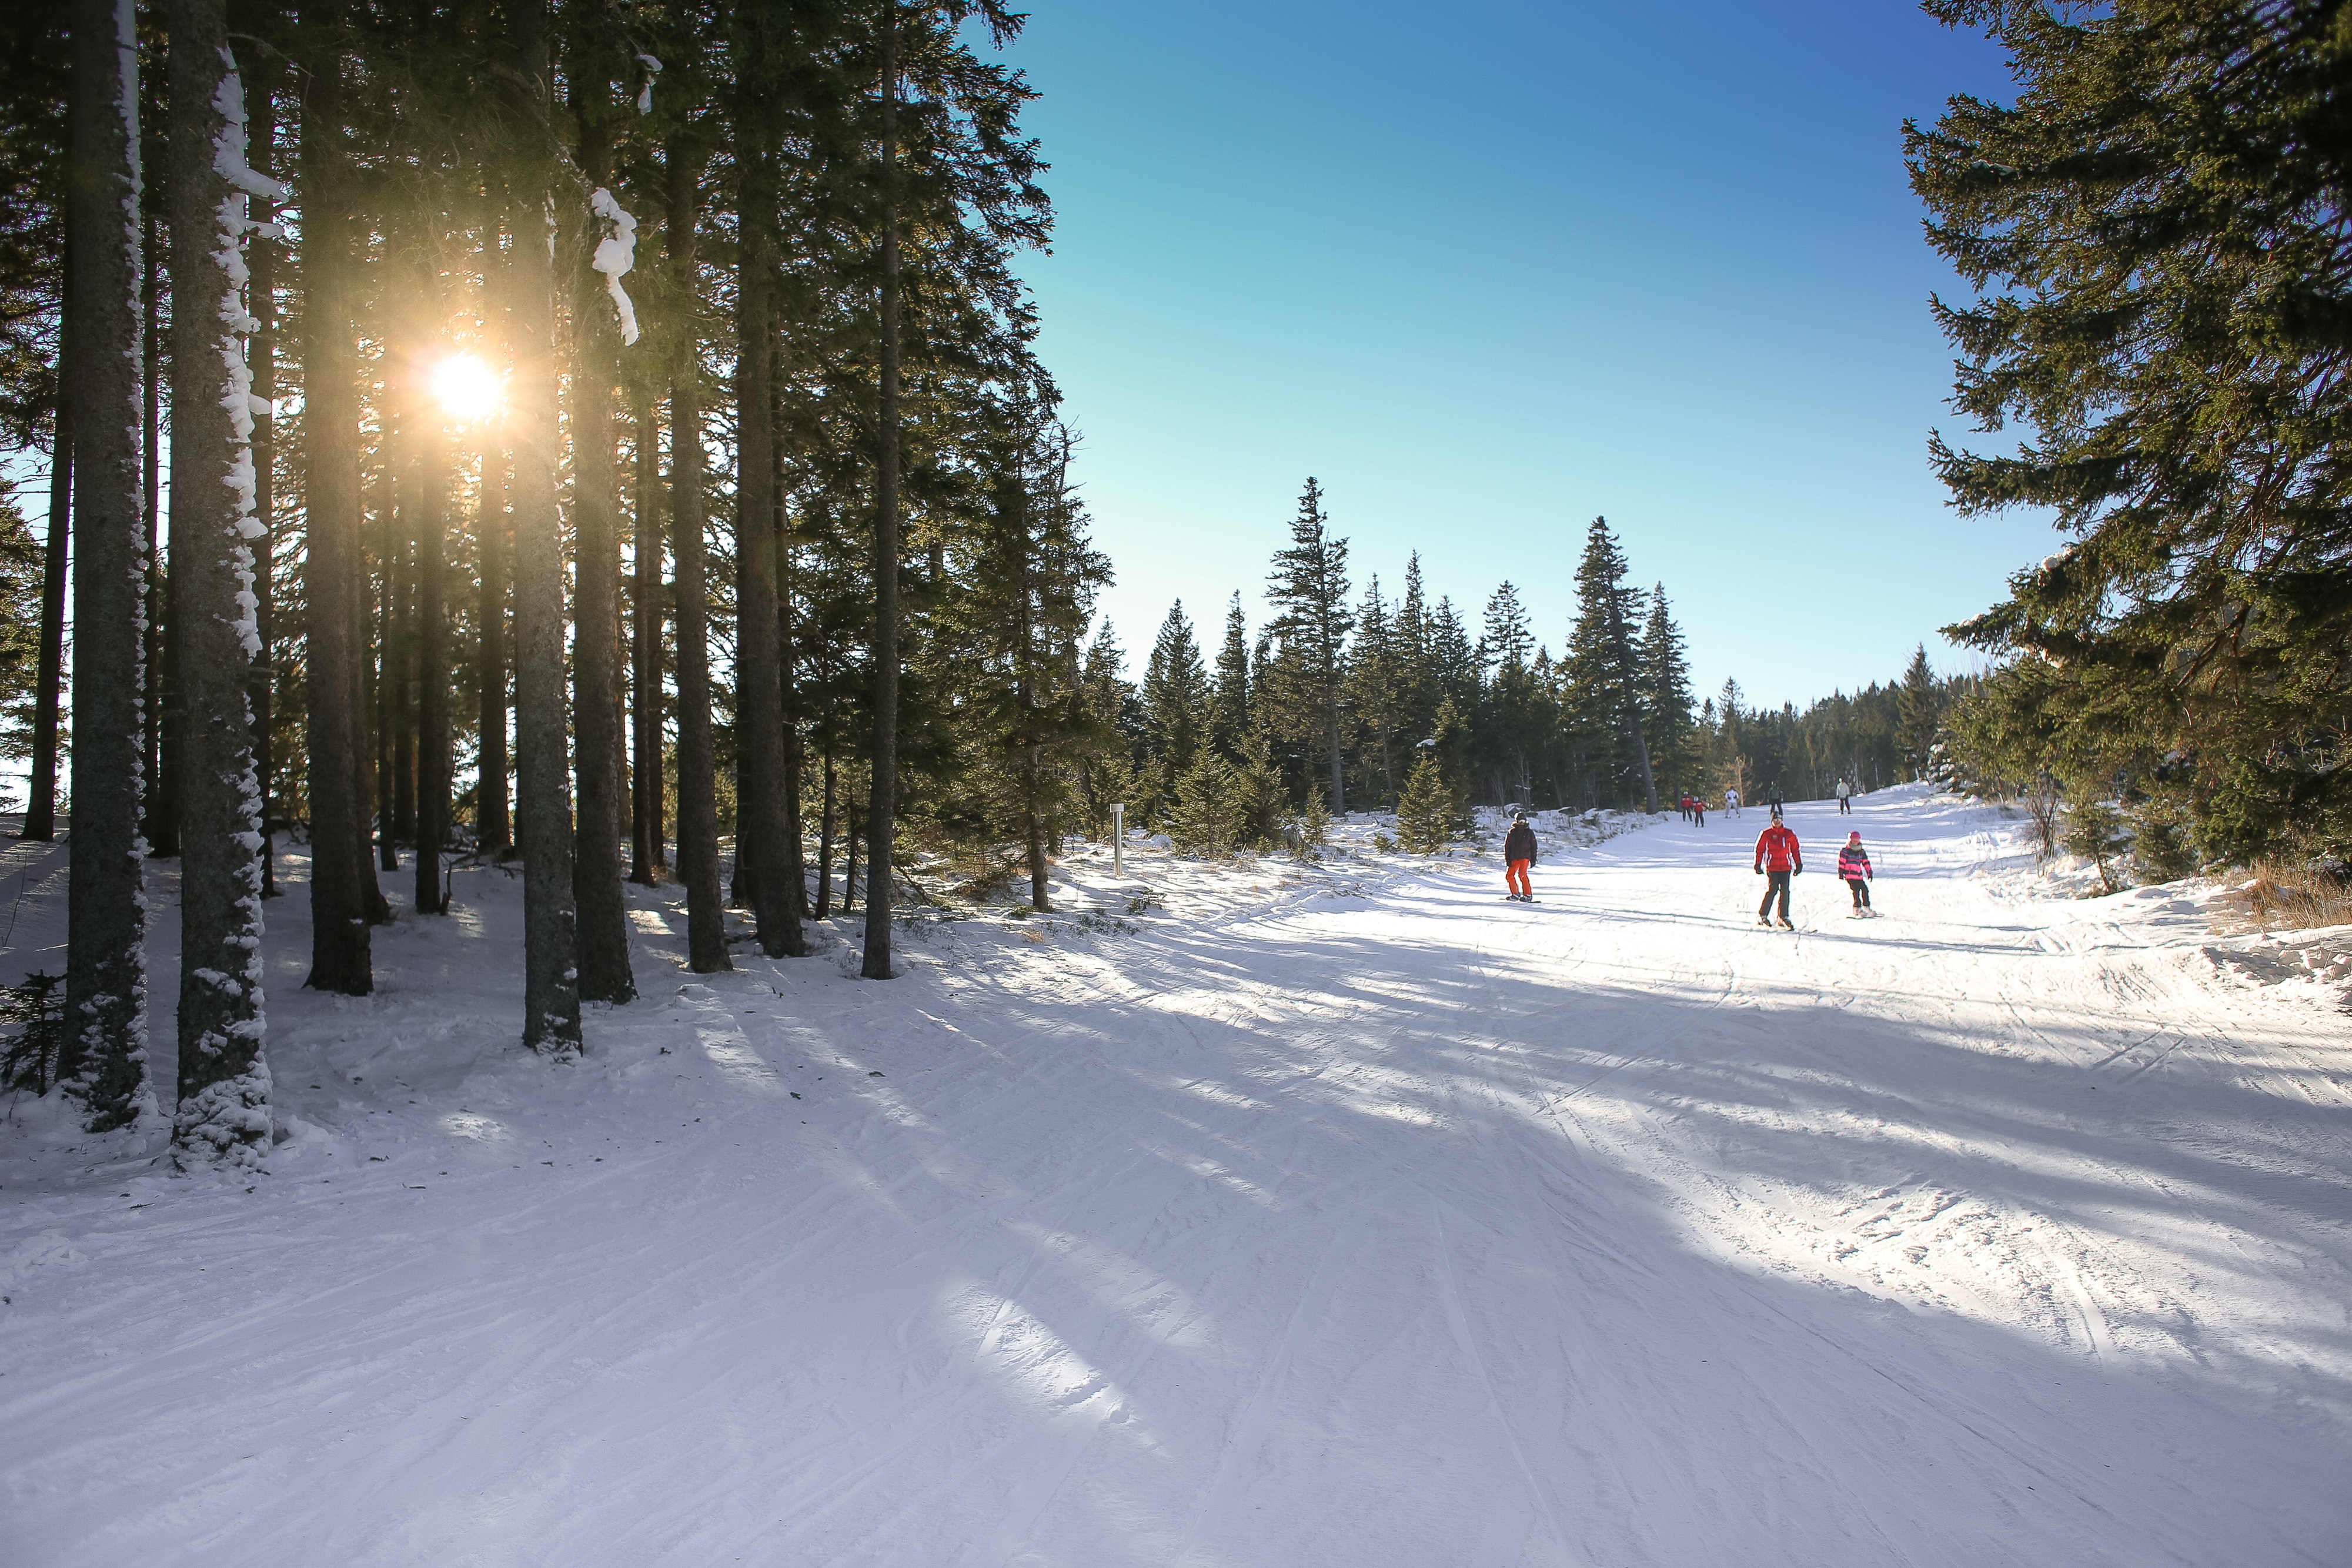
landscape, nature, forest, path, wilderness, creative, snow, winter, trail, explore, wild, portrait, slope, hike, journey, natural, weather, serene, alpine, skiing, season, trees, winter sport, woods, sports, resort, ski, footwear, scene, discover, piste, spirituality, cross country, achieve, succeed, nordic skiing, ski equipment, uncover